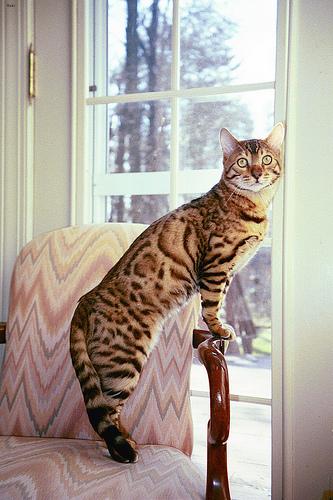
Breed: Bengal